Cameron Park Zoo

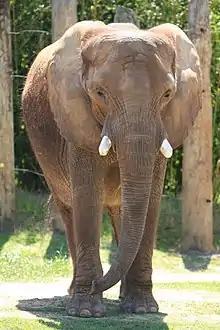
Elephant Tembo in habitat at Cameron Park Zoo in Waco, Texas

Cameron Park Zoo is located with Cameron Park. Cameron Park covers , and is one of the largest undeveloped municipal parks in Texas. It is located at the intersection of the Bosque River and Brazos River. Situated in Waco's Cameron Park, the zoo enjoys lush native vegetation and adjoins nearby limestone cliffs, which provide an excellent view of Waco.